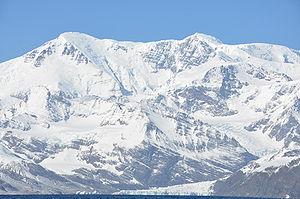
Un point culminant ou plus haut sommet est un endroit de la surface terrestre dont l'altitude est la plus élevée selon une zone géographique ou une entité administrative donnée. Le point culminant de la Terre est l'Everest avec 8 848 mètres d'altitude.
Le mont Paget est le plus haut sommet de Géorgie du Sud. Il fait partie de la chaîne d'Allardyce et culmine à 2 935 mètres d'altitude. C'est aussi le point culminant des territoires d'outre-mer du Royaume-Uni. Néanmoins, un sommet encore plus élevé, le mont Jackson, se trouve dans les revendications du Territoire antarctique britannique.